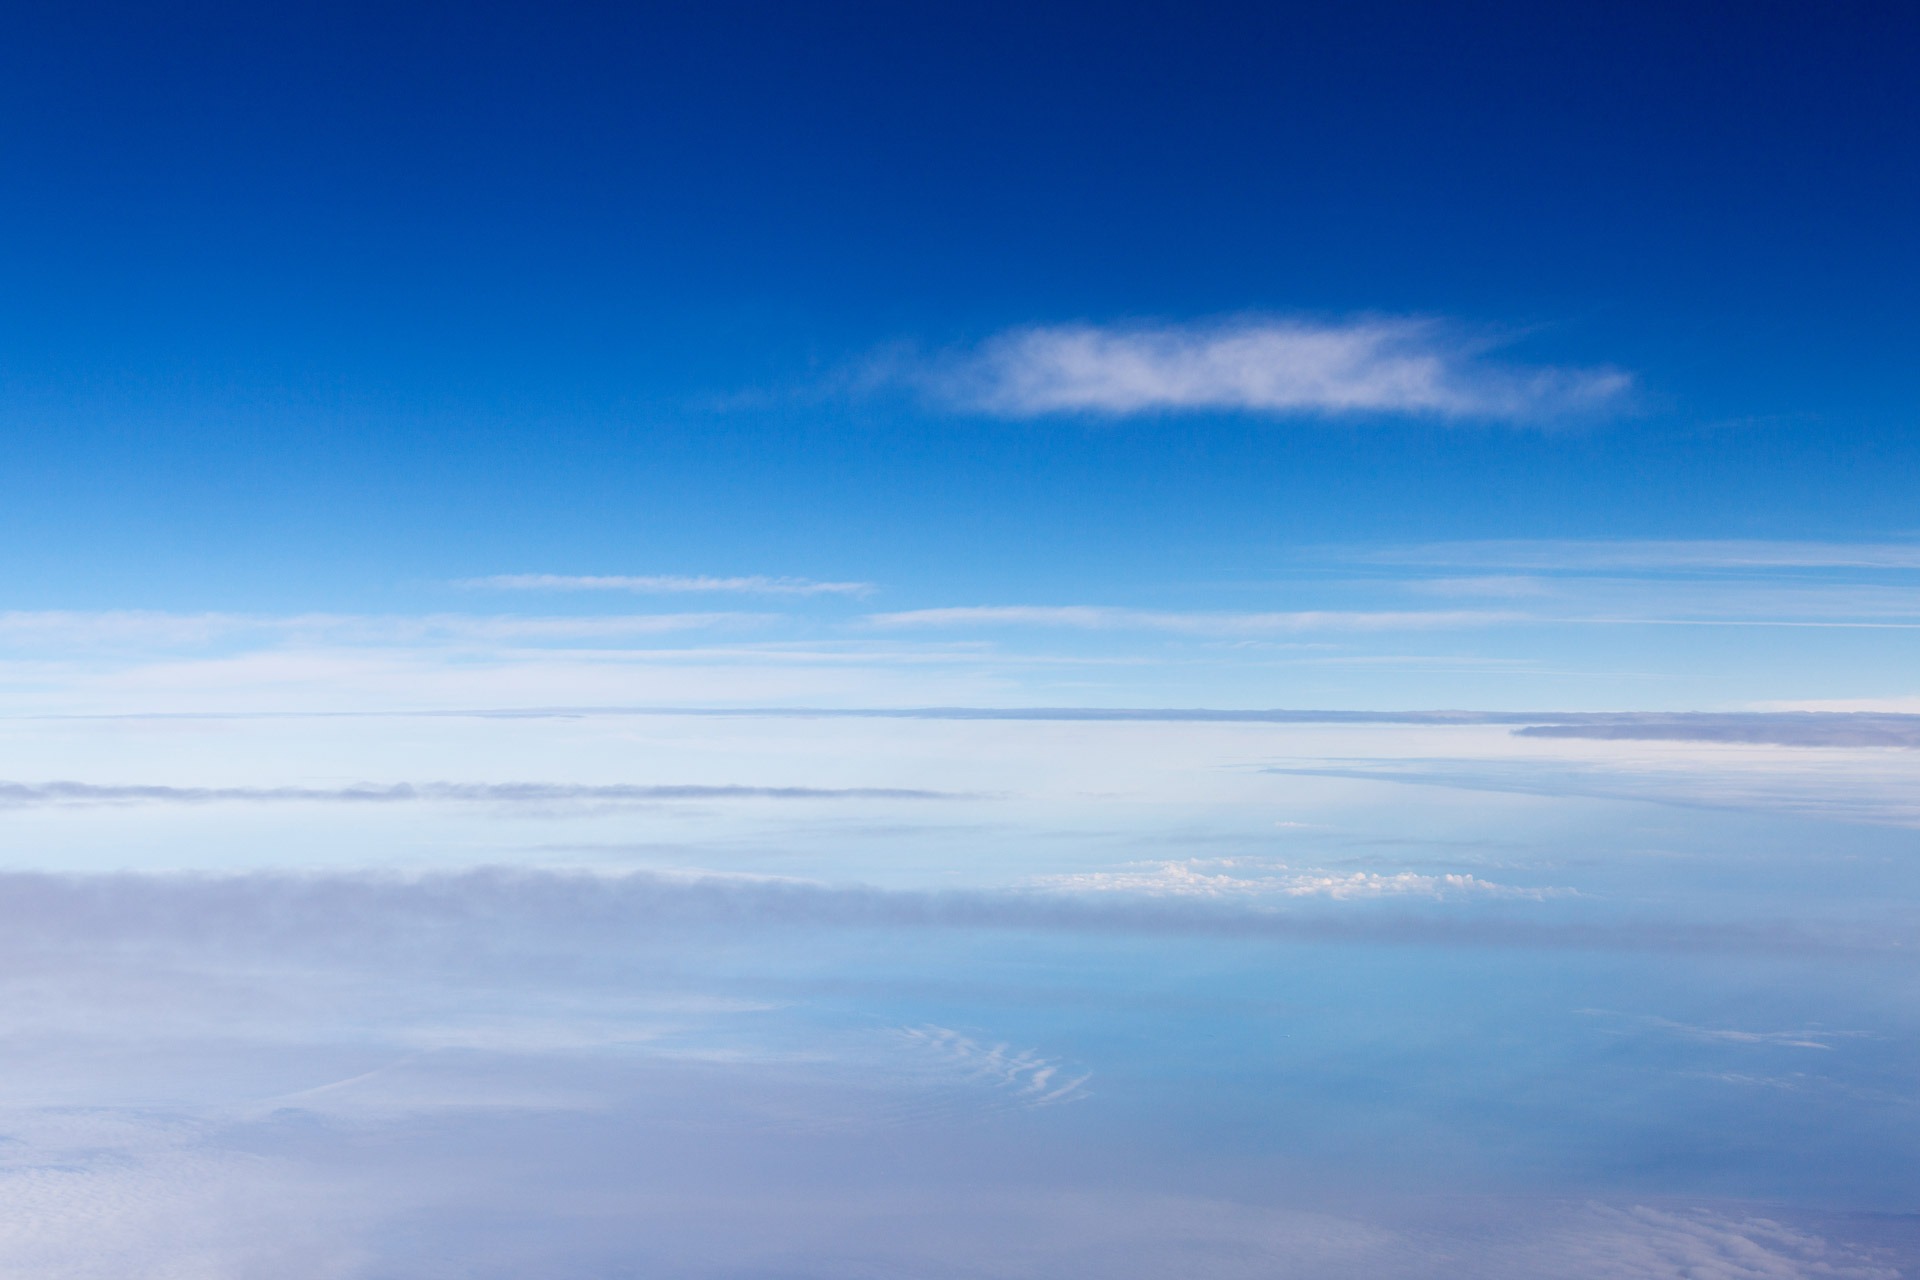
sea, coast, nature, ocean, horizon, cloud, sky, sunrise, white, sunlight, cloudy, air, morning, view, dawn, atmosphere, fly, dusk, reflection, high, heaven, flight, space, blue, aerial, plain, cloudscape, above, clouds, background, over, meteorological phenomenon, atmospheric phenomenon, atmosphere of earth